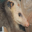
Label: possum